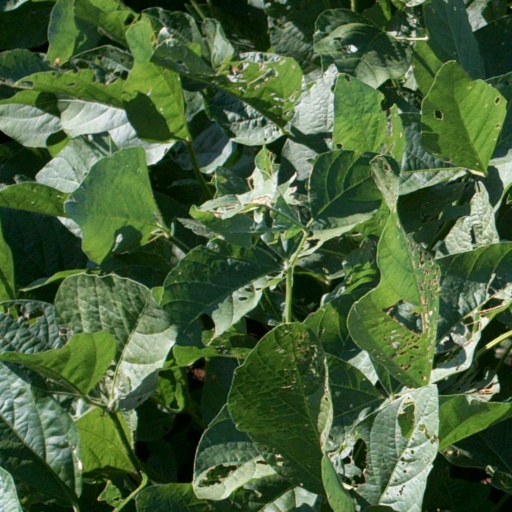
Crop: soybean